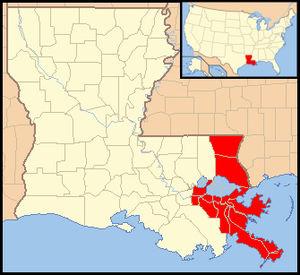
L'archidiocèse de La Nouvelle-Orléans est une circonscription ecclésiastique de l'Église catholique aux États-Unis.